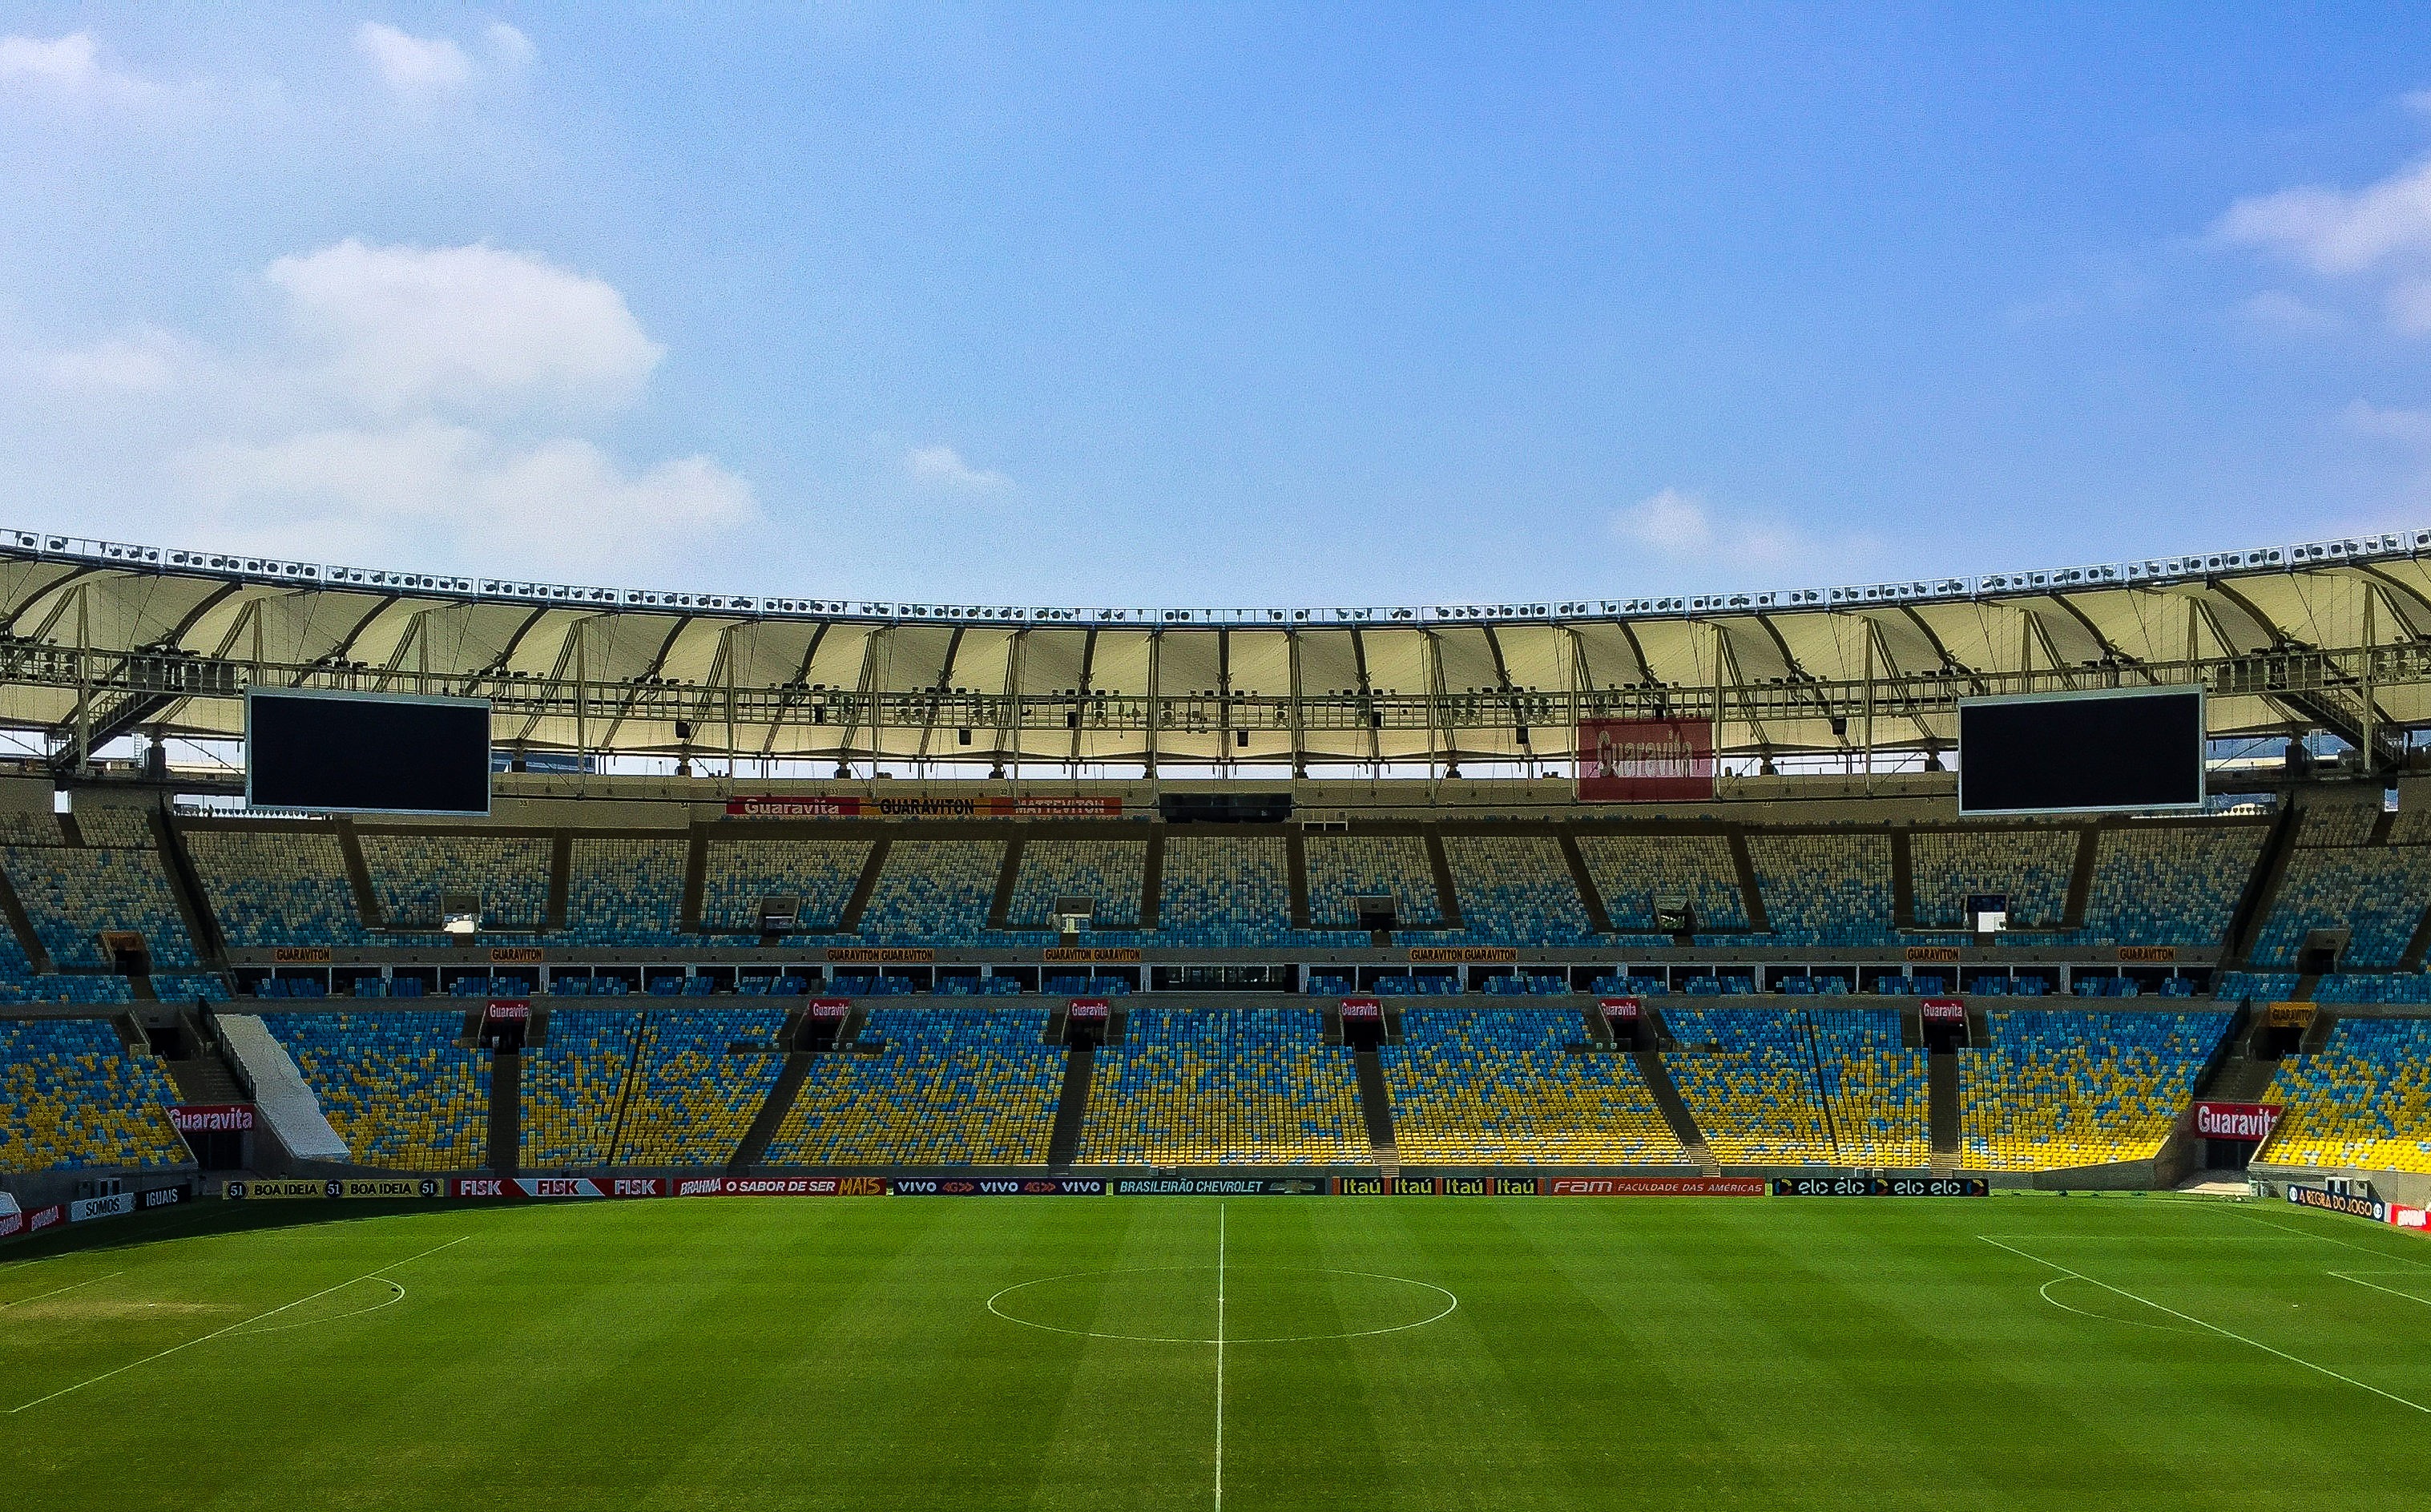
grass, structure, sky, field, game, cup, football, stadium, baseball field, grandstand, clouds, arena, match, venue, bleachers, baseball park, geographical feature, sport venue, soccer specific stadium, flat screen